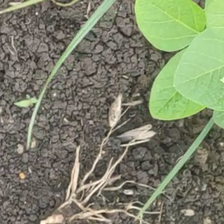
Weed species: Lavhala_(Cyperus_Rotundus)